Waterway E70

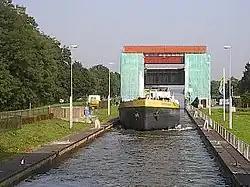
Lock in Eefde

The International Waterway E70 is an international waterway connecting Antwerp (Belgium, Rhine-Meuse Delta coast of the North Sea) via Berlin with Klaipėda (Lithuania, coast of the Baltic Sea), serving as one of the east-west European transport routes. It passes through the Netherlands, Germany, Poland, Russia, and Lithuania.